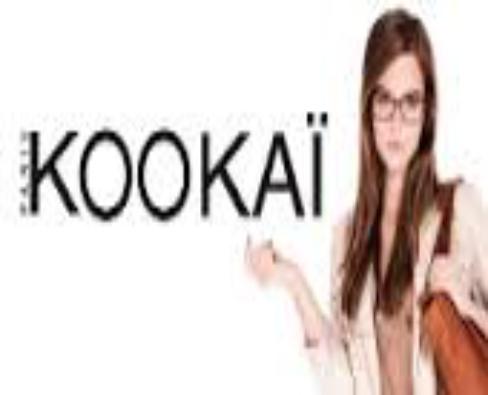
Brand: Kookai
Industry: Clothes